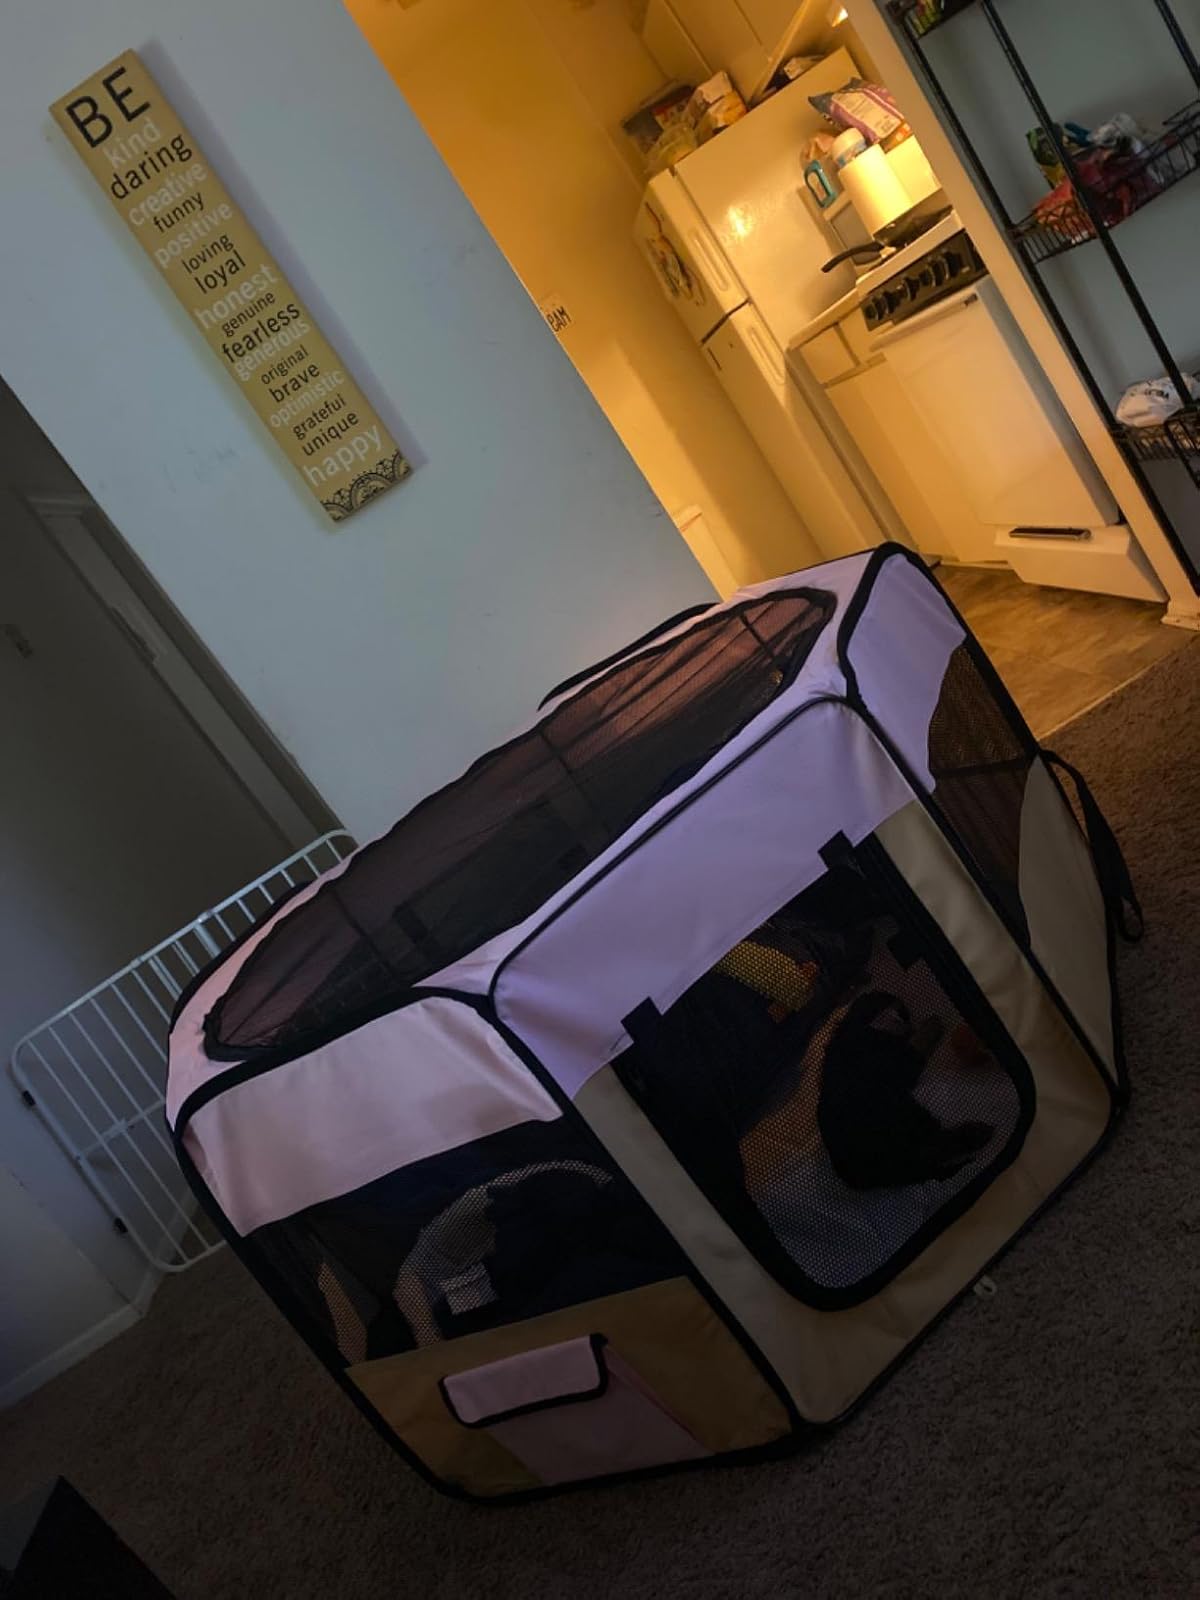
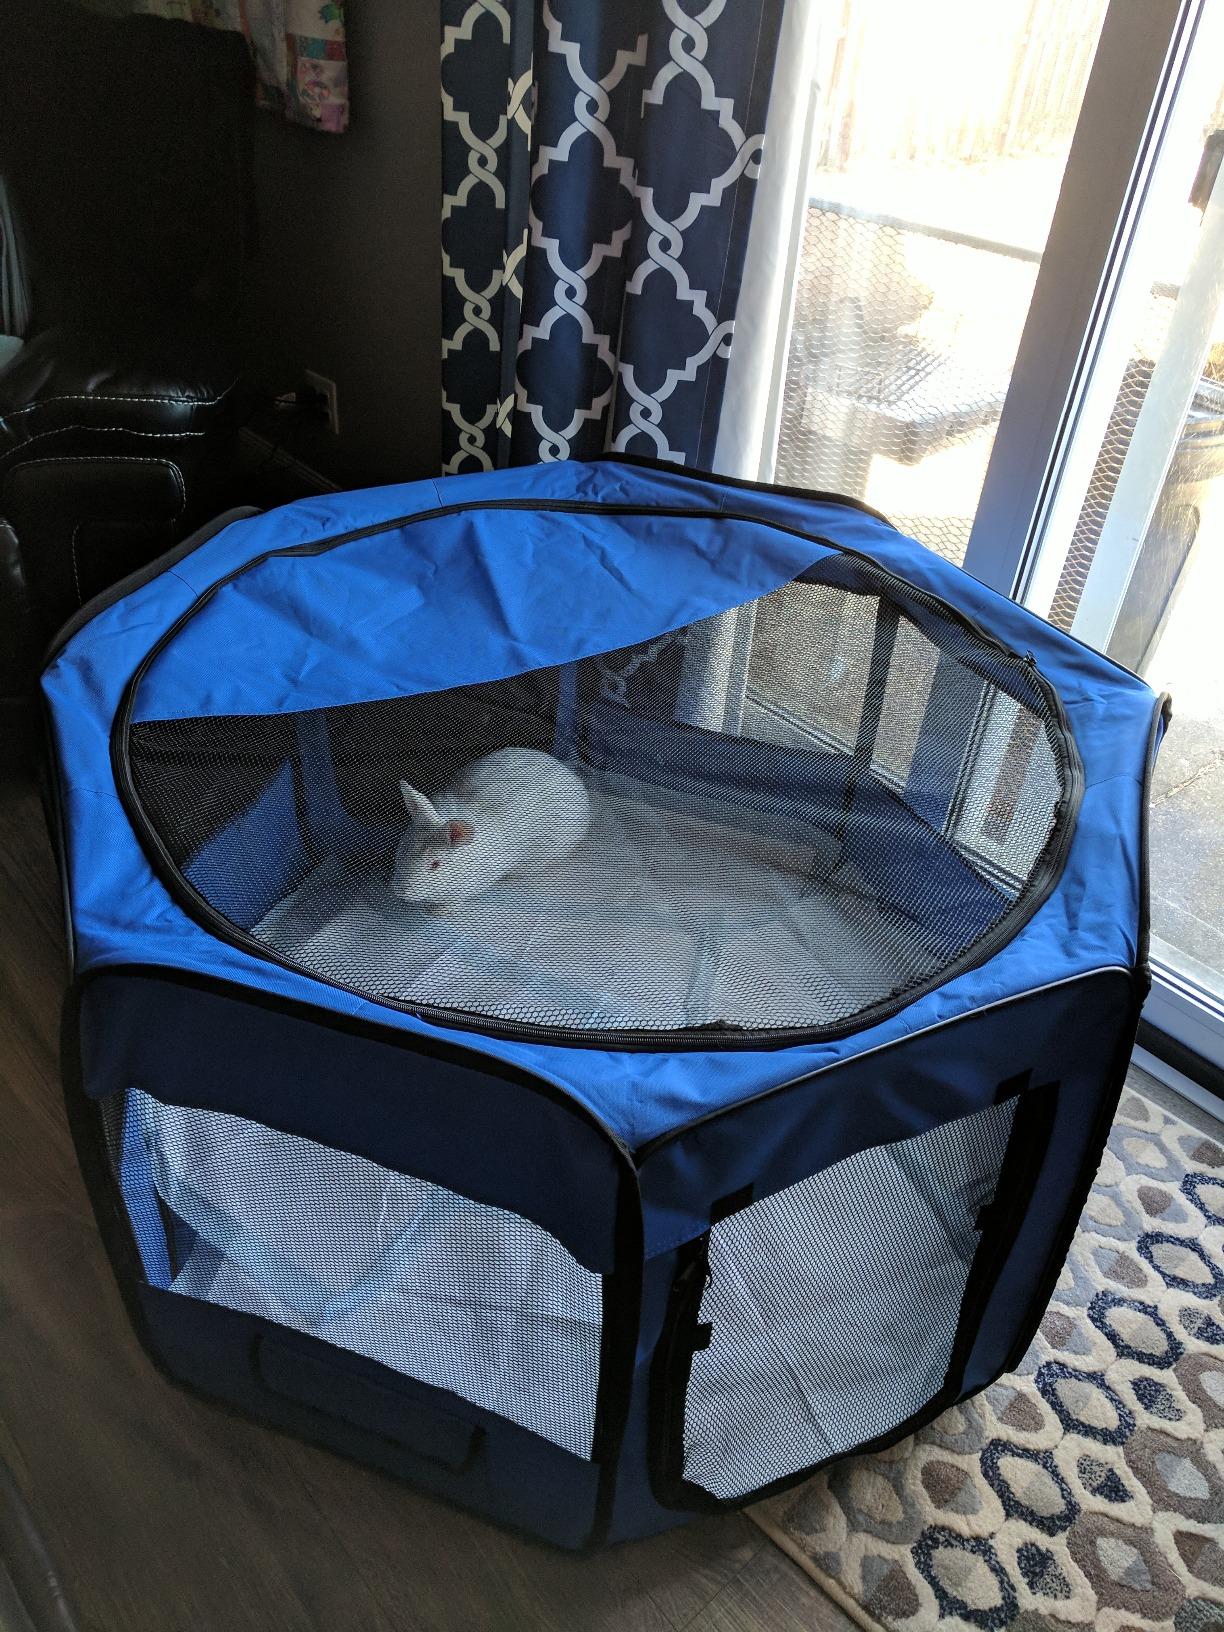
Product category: items_kennel
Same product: no